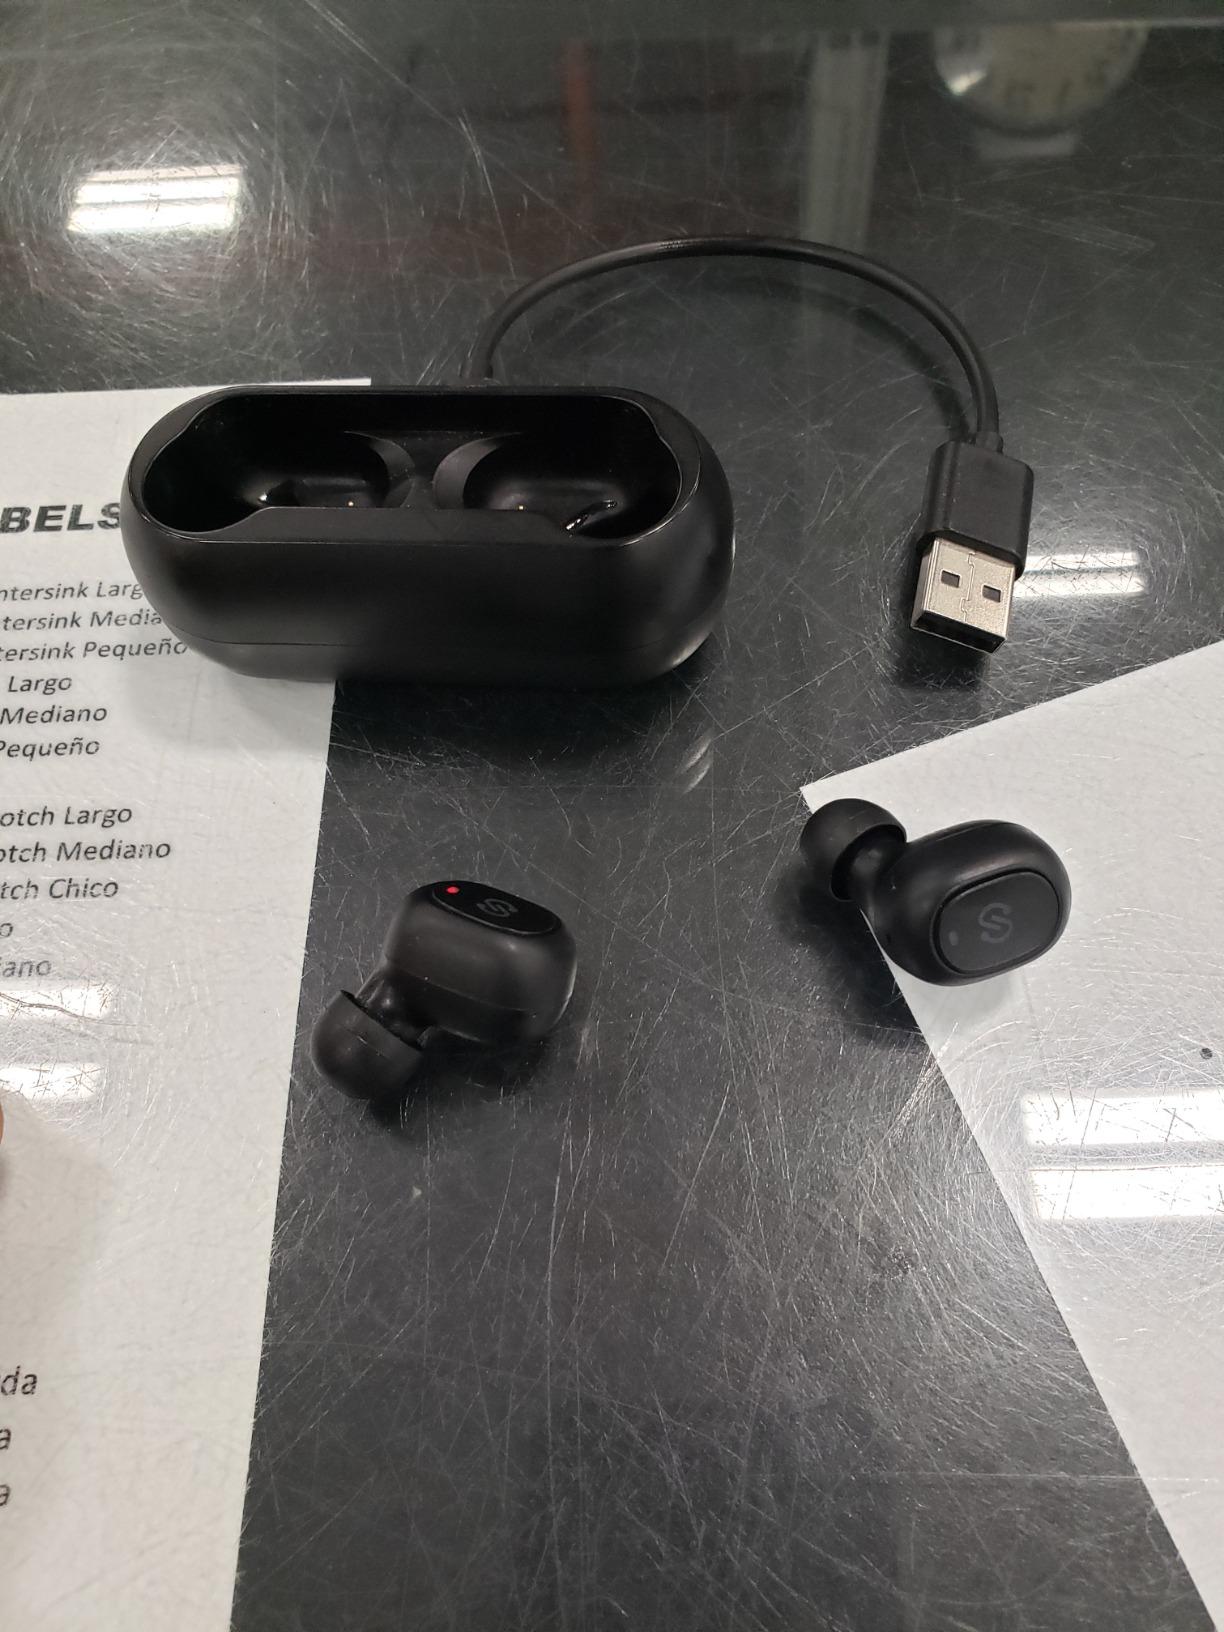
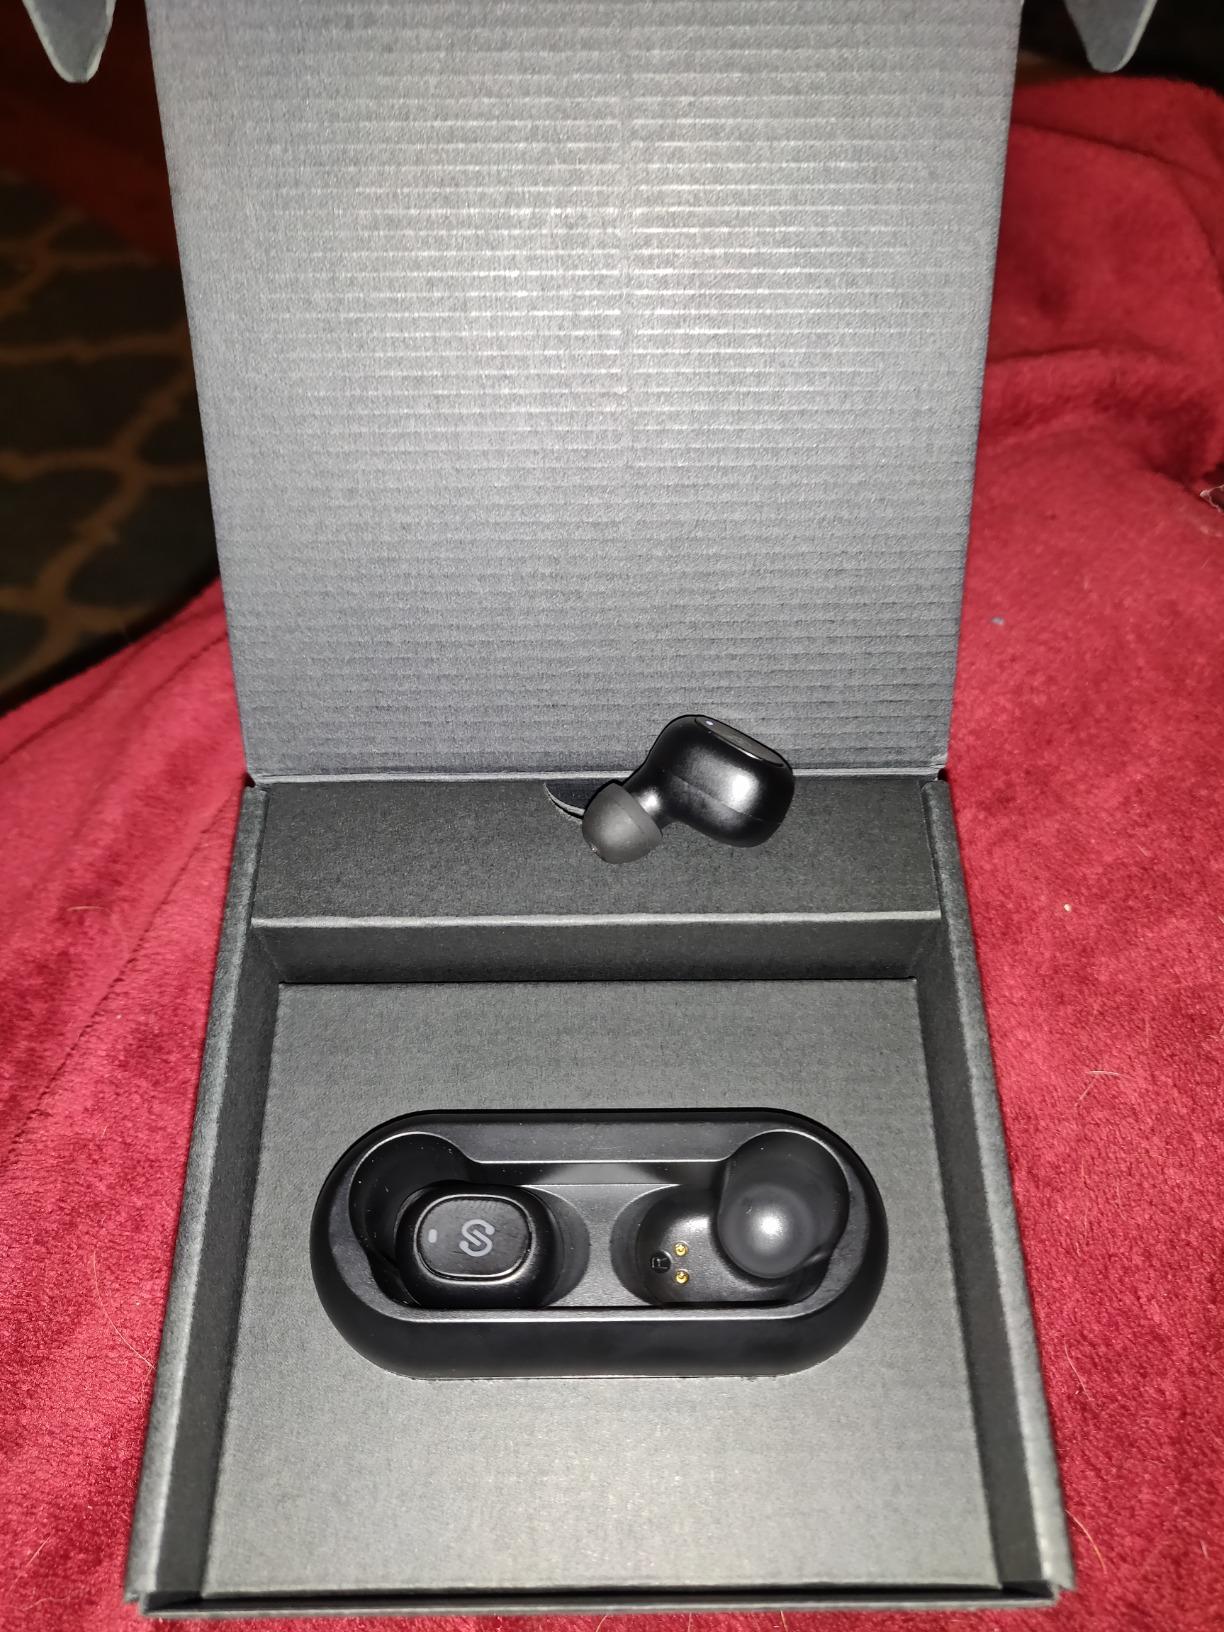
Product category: earbuds
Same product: yes